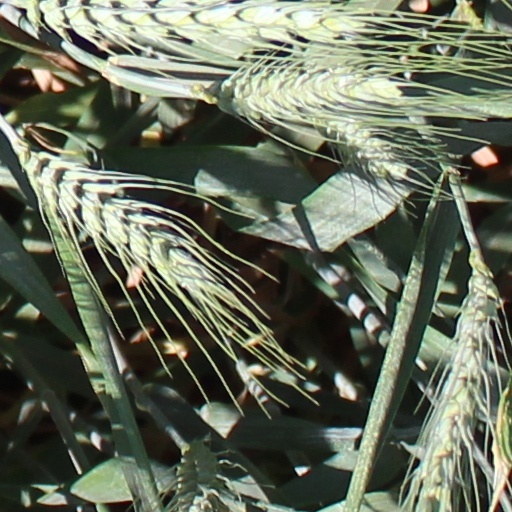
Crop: wheat